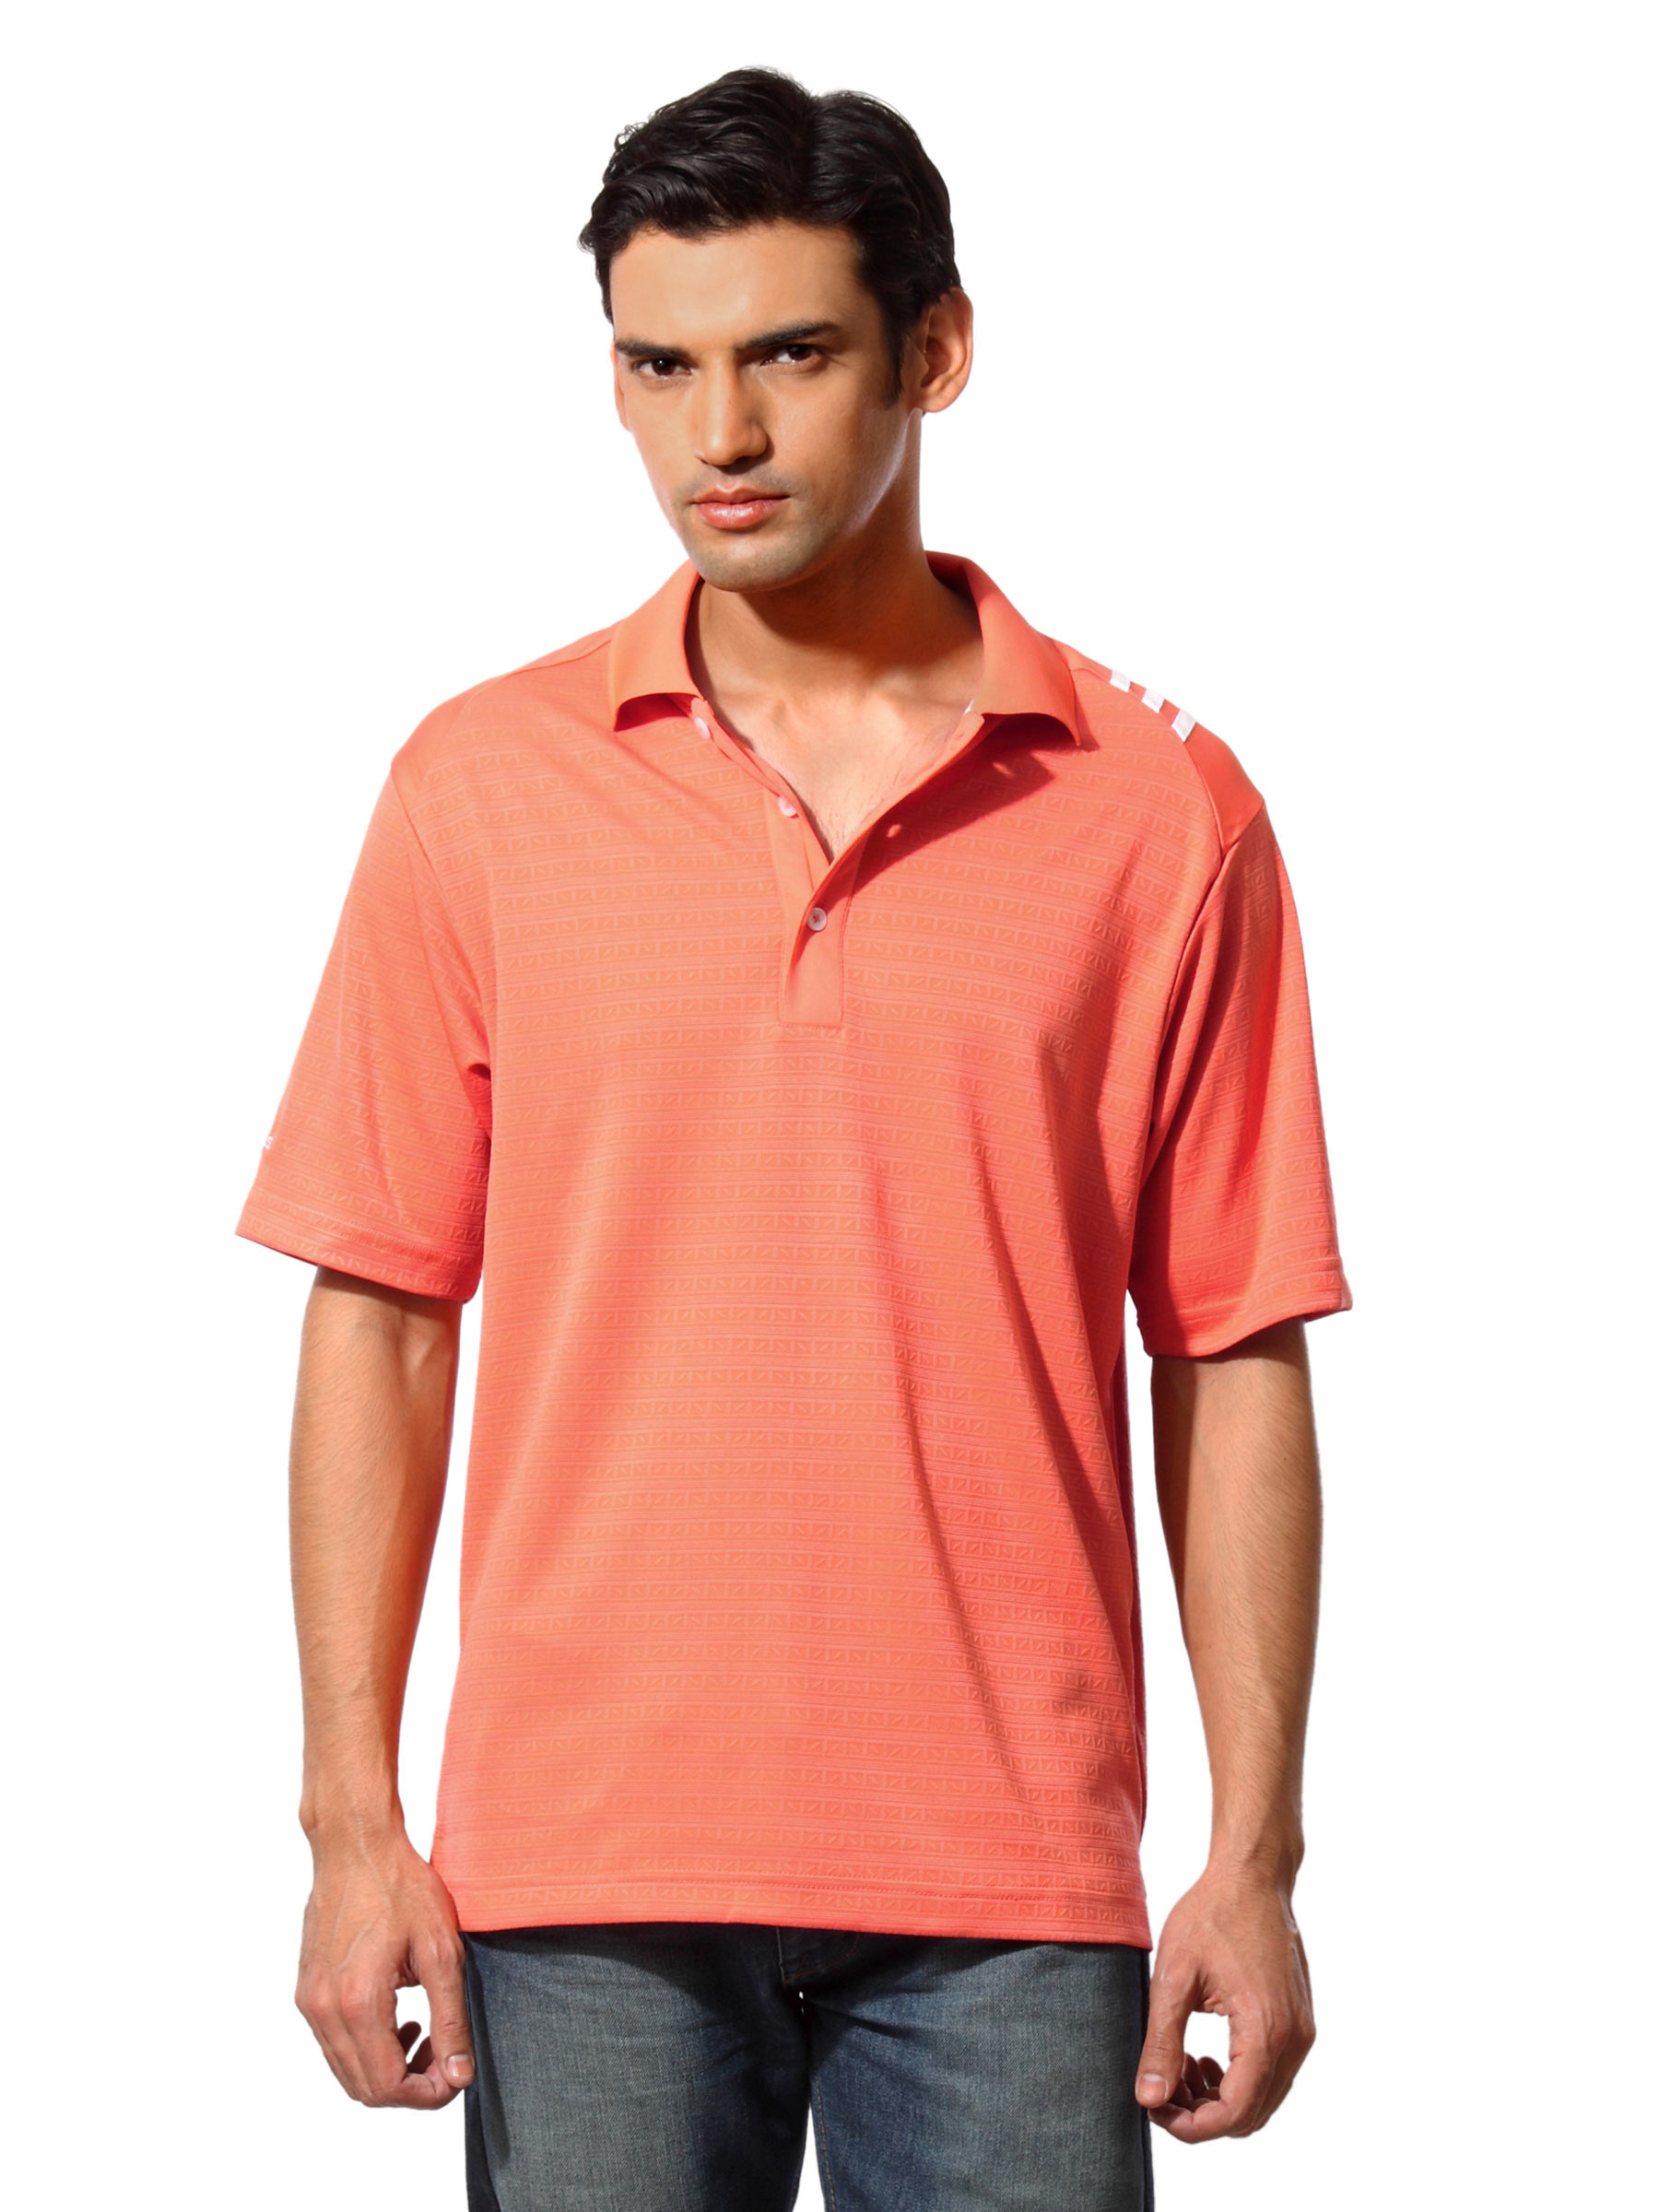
ADIDAS Men Vesta Peach Polo T-shirt
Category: Apparel / Topwear / Tshirts
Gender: Men
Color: Peach
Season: Summer 2012
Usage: Casual